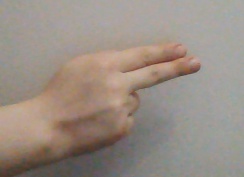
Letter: ain